Fiat Panda

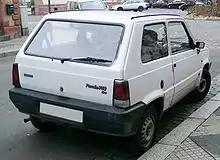
Fiat Panda rear

Introduced at the March 1980 Geneva Motor Show, the Panda was internally designated as Type 141 and was designed by Giorgetto Giugiaro and Aldo Mantovani of the newly formed Italdesign. From its inception, the Panda was designed as an inexpensive, easily maintained, utilitarian, and robustly simple car. Introduced to the press in December 1979; the first generation went on sale in Italy in late February, ahead of its Geneva première. Fiat launched right-hand drive models for the UK market in May 1981.